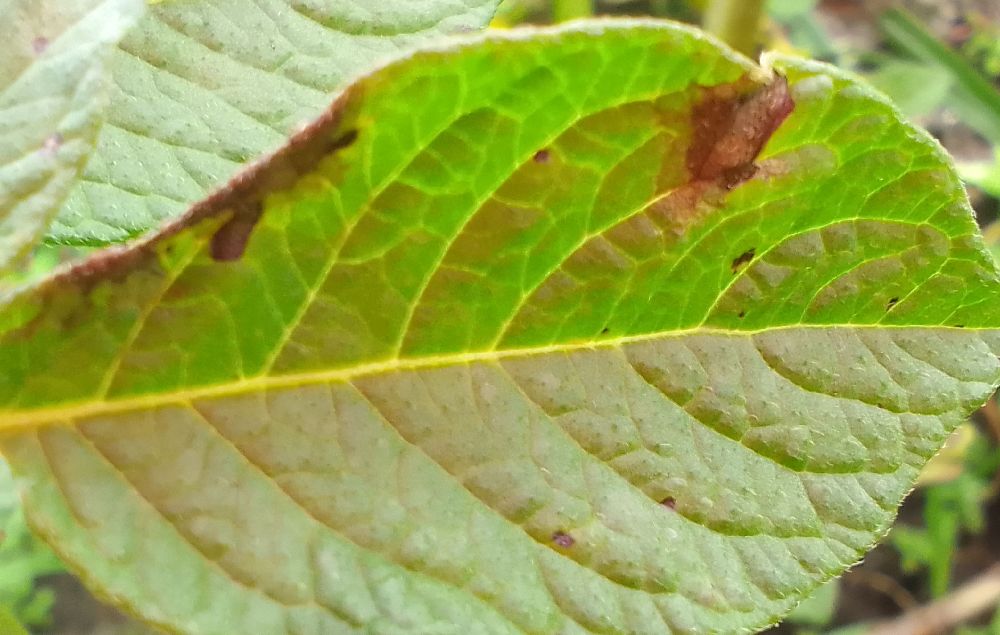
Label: Late blight